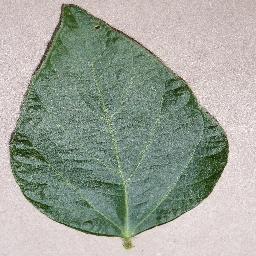
Label: Soybean___healthy